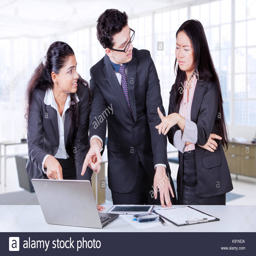
portrait of troubled business people discussing report at meeting while pointing at the laptop with tablet and paperwork